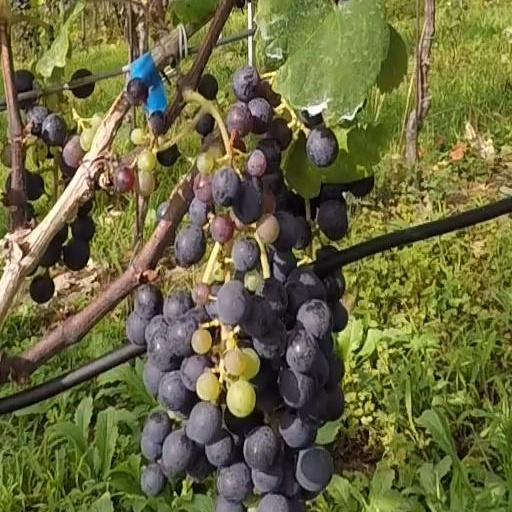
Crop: grape